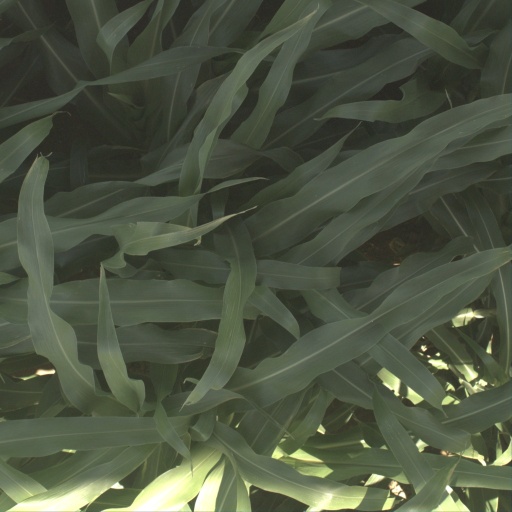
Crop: sorghum